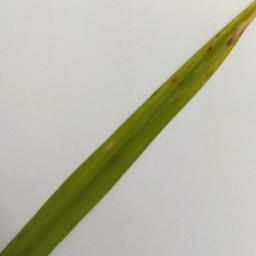
Label: Rice___Brown_Spot